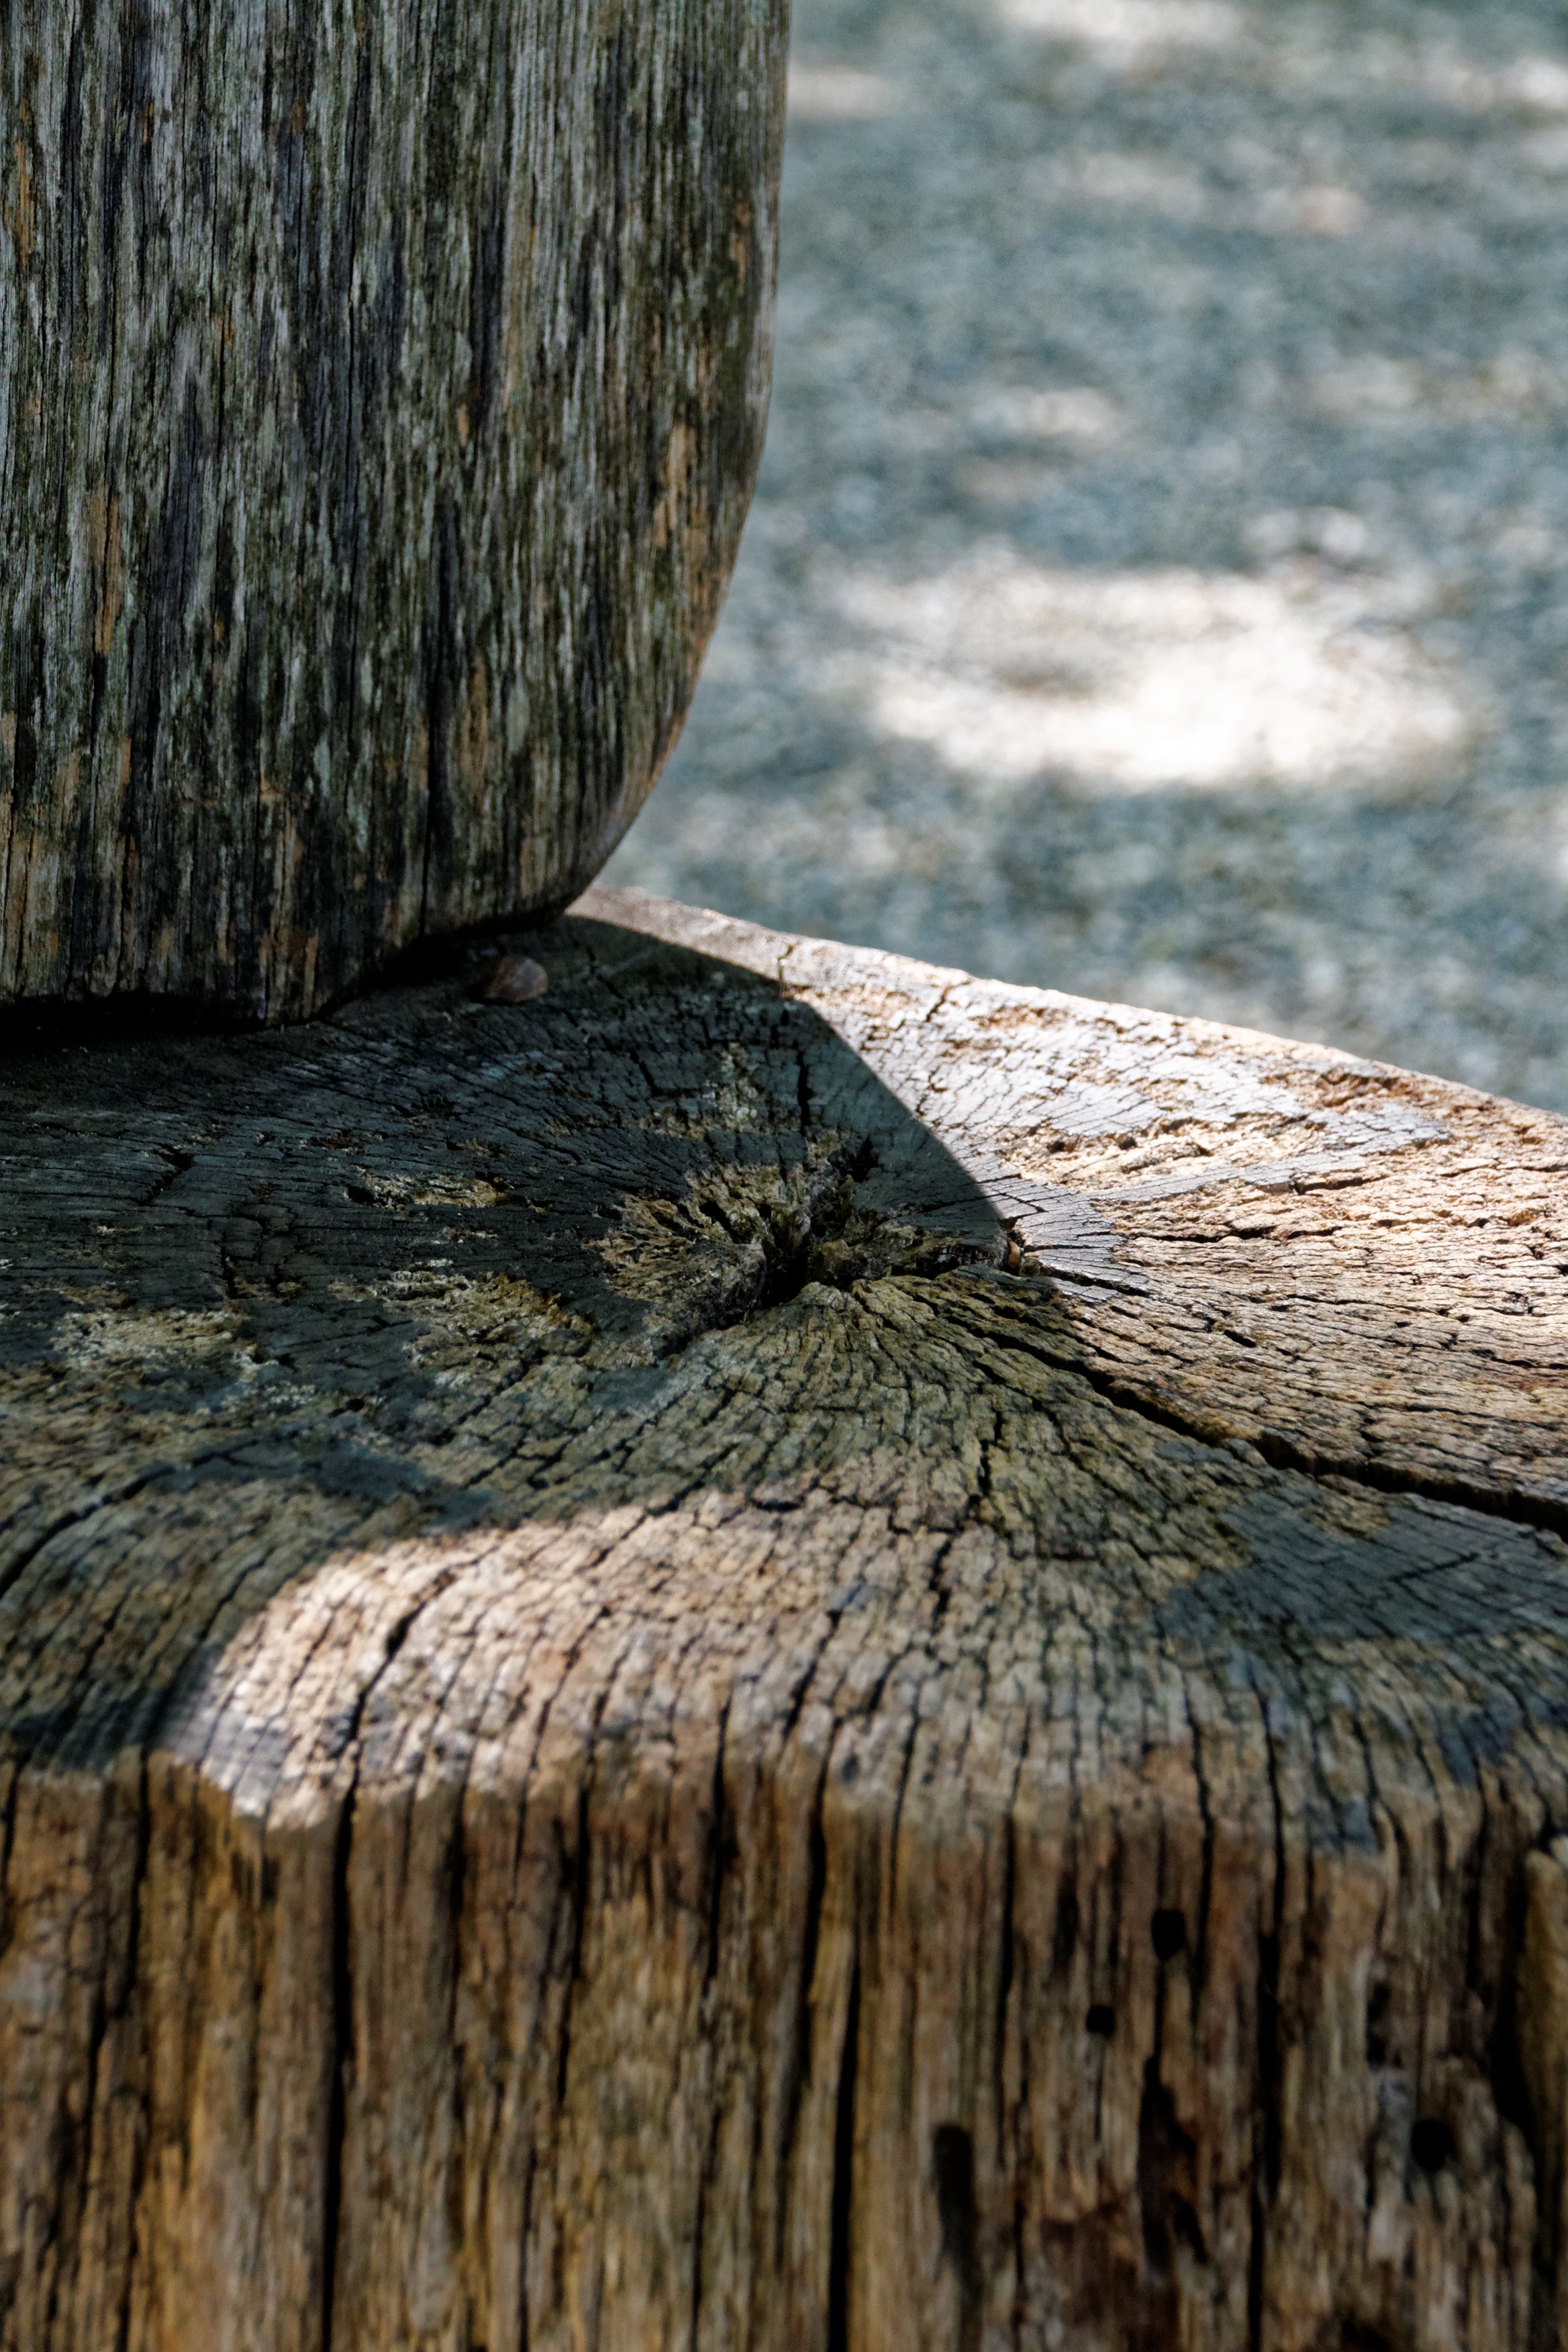
driftwood, sea, tree, water, nature, forest, grass, rock, branch, plant, wood, sunlight, texture, leaf, chair, seat, trunk, reflection, autumn, terrain, season, material, weathered, close up, geology, tree stump, habitat, woody plant